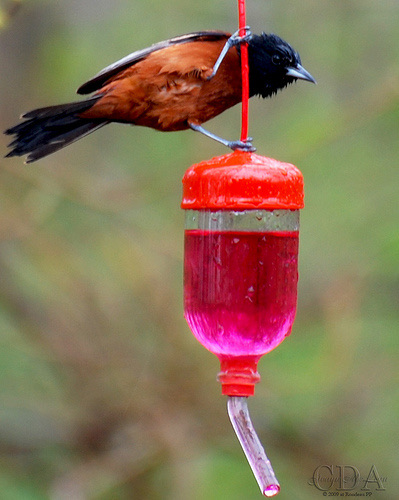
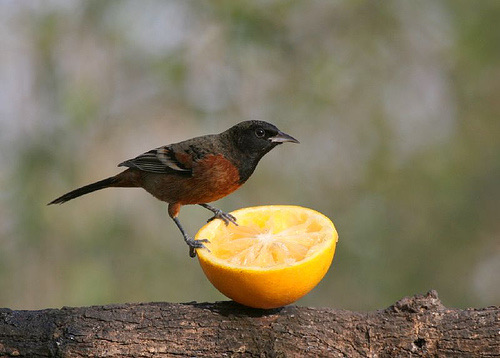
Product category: misc
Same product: yes